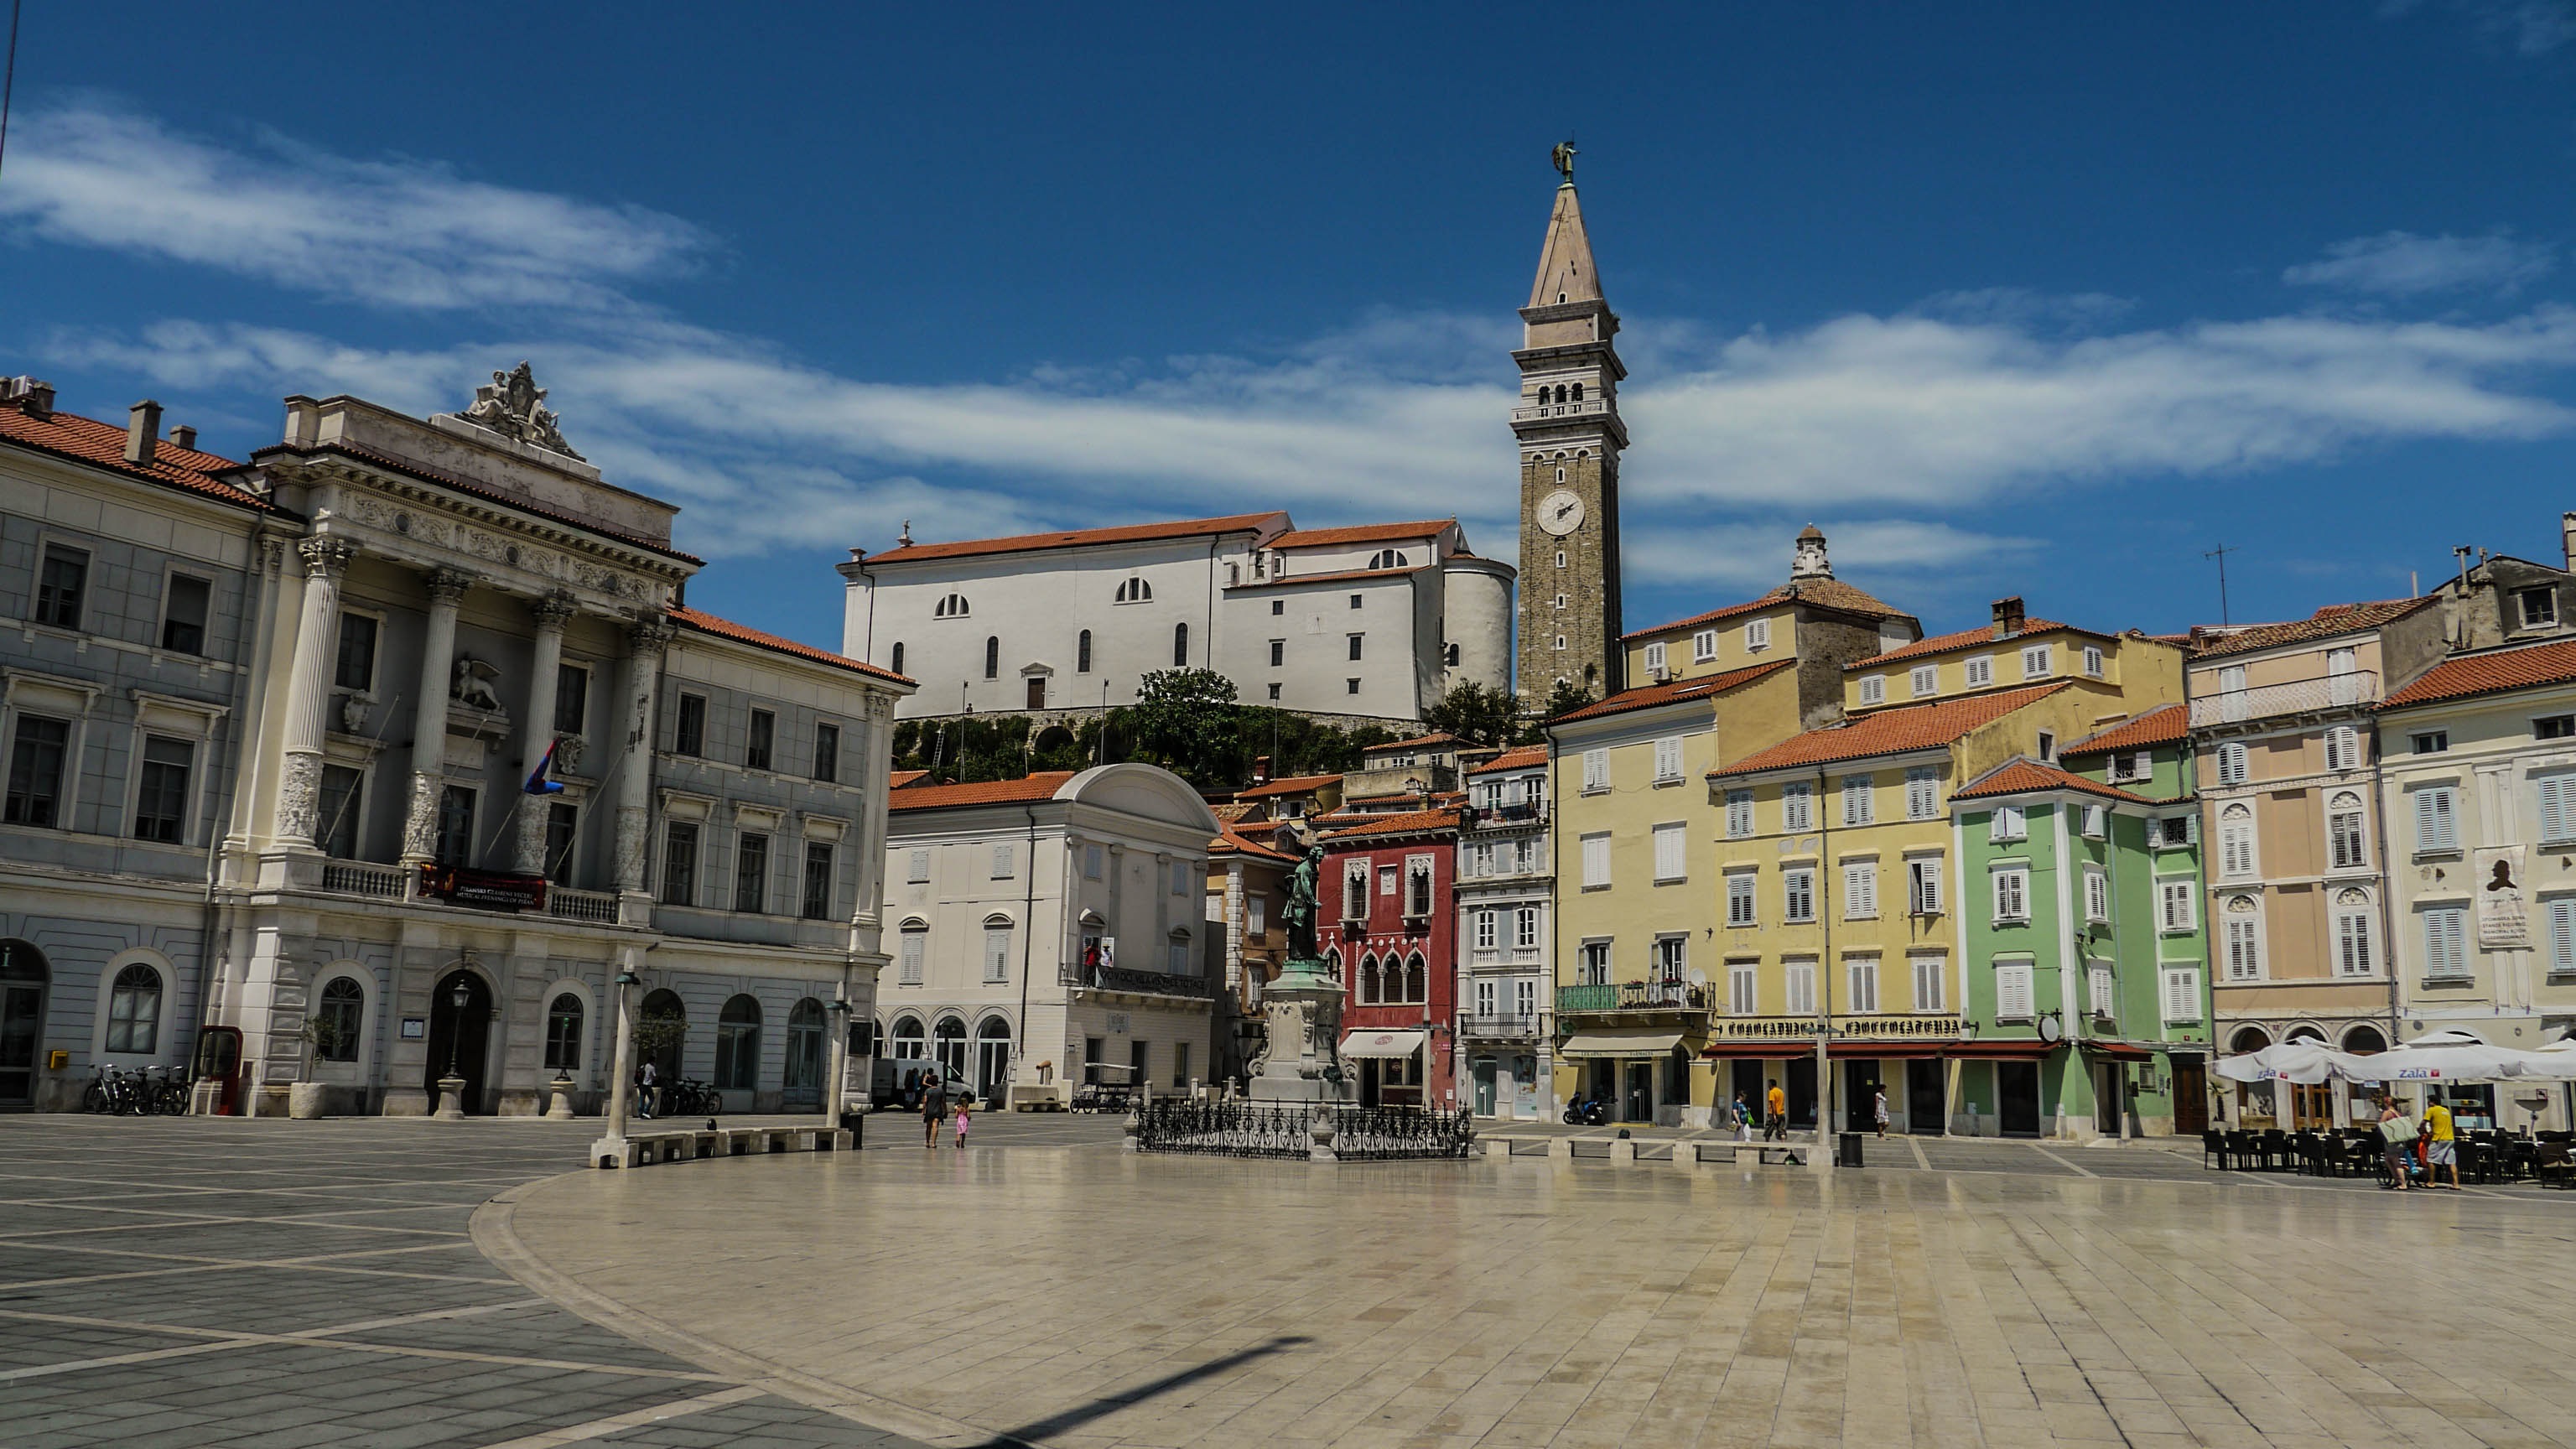
sea, architecture, road, street, town, palace, city, cityscape, downtown, plaza, landmark, facade, port, waterway, place, infrastructure, town square, slovenia, neighbourhood, urban area, human settlement